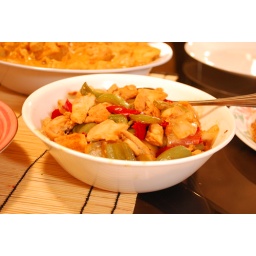
Chicken with red & green peppers, by Berlen